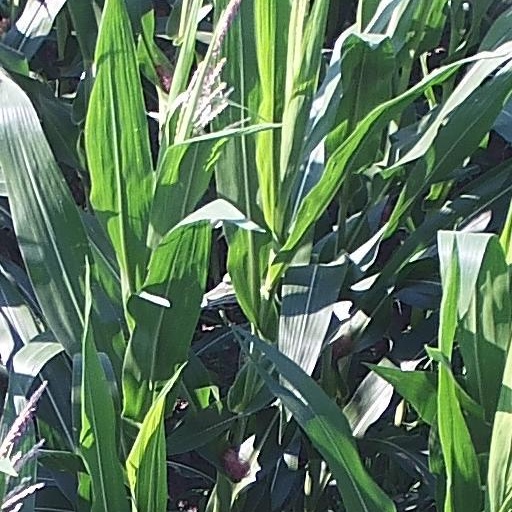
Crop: maize; corn